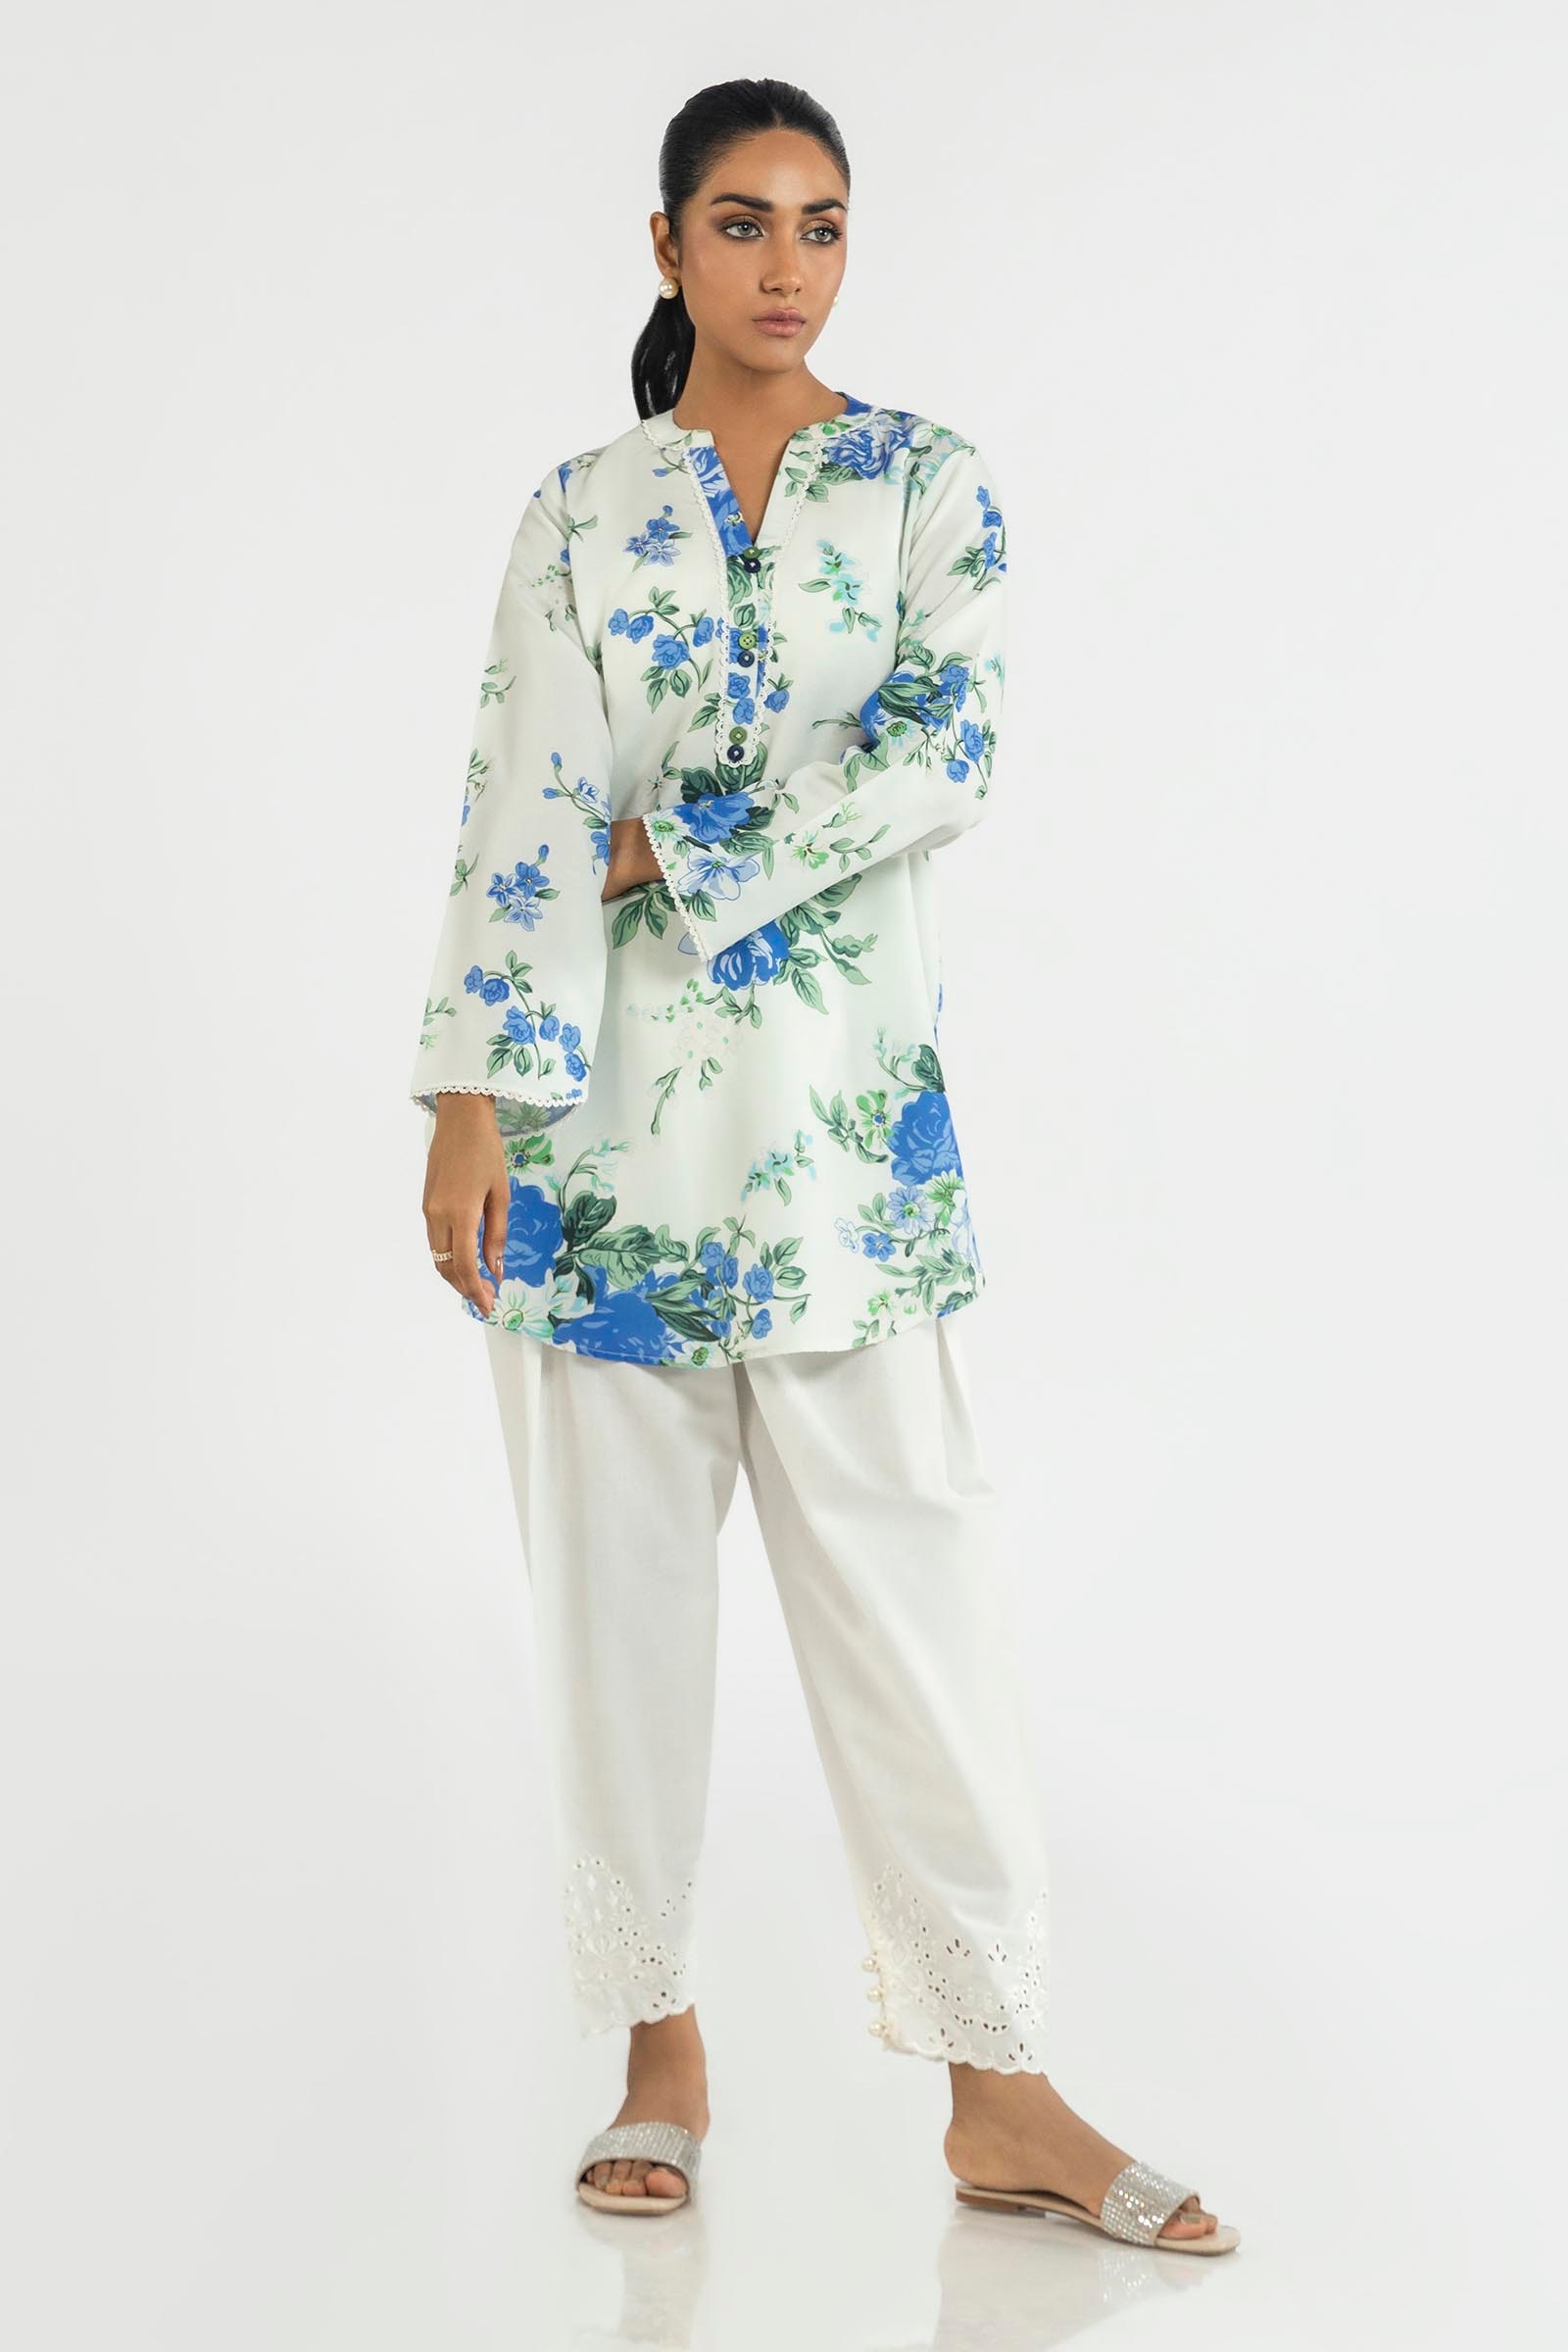
blue floral tunic top